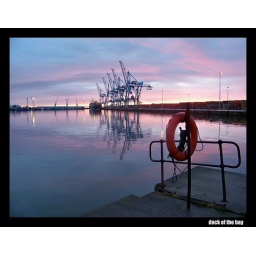
sitting in the morning sun, i'll be sitting when the evening comes. watching the ships roll in and i'll watch them roll away again....wasting time....